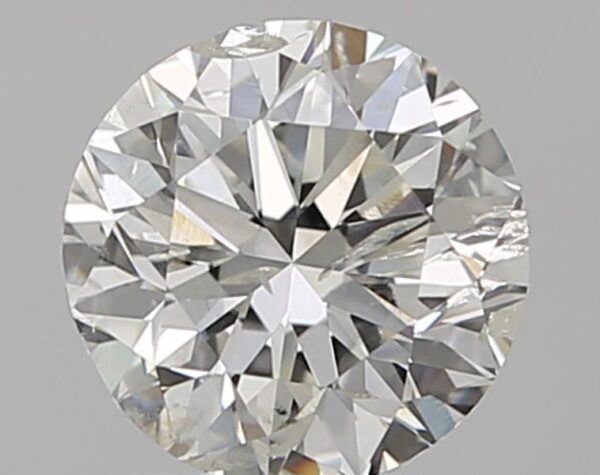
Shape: round
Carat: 1.01
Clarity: SI2
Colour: H
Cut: GD
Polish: VG
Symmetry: G
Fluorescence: N
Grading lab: HRD
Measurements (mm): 6.2 x 6.29 x 4.04